John Edmiston House

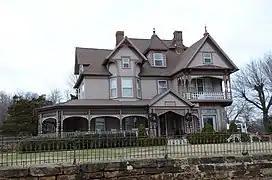

The John Edmiston House is a historic house on Main Street in Canehill, Arkansas. Built in 1896, this -story wood-frame structure is the small community's most architecturally elaborate Victorian house. It has asymmetrical massing and a busy and varied roofline, with numerous projections, gables, and porches, all characteristic of the Queen Anne and Eastlake styles. The builder, John Edmiston, was a prominent local businessman and banker.